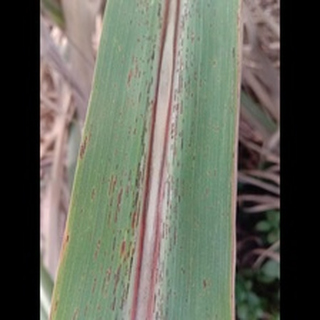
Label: sugarcane_rust